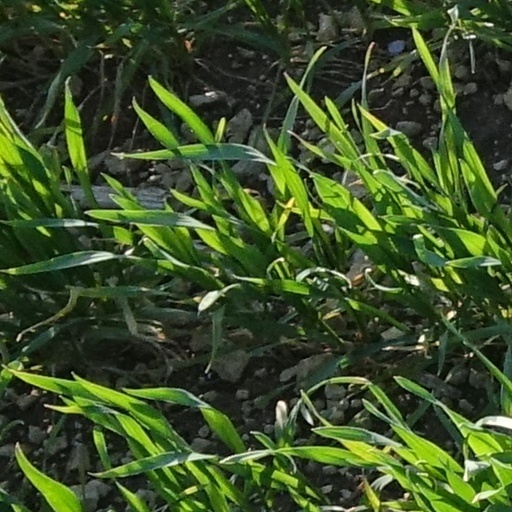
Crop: wheat